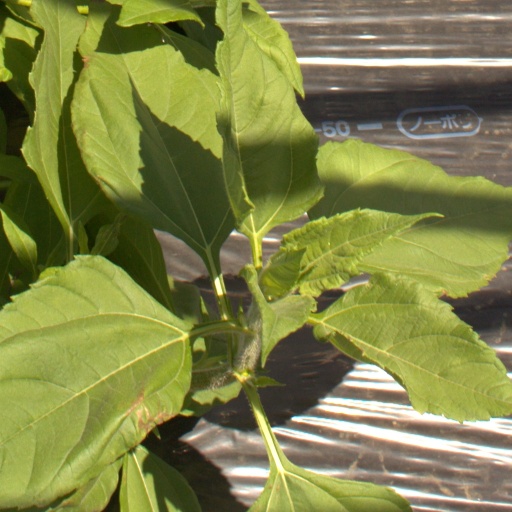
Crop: Jerusalem artichoke